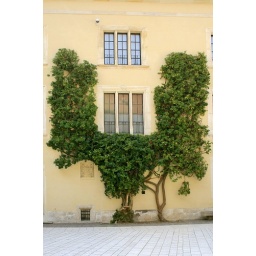
An ivy (or some other climber) climbing a wall of Wawel castle in Krakow